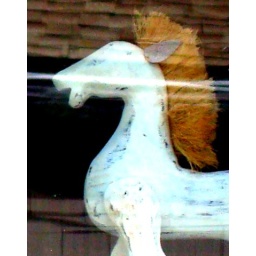
A toy horse in the window of a consignment shop in Brooklyn, Connecticut